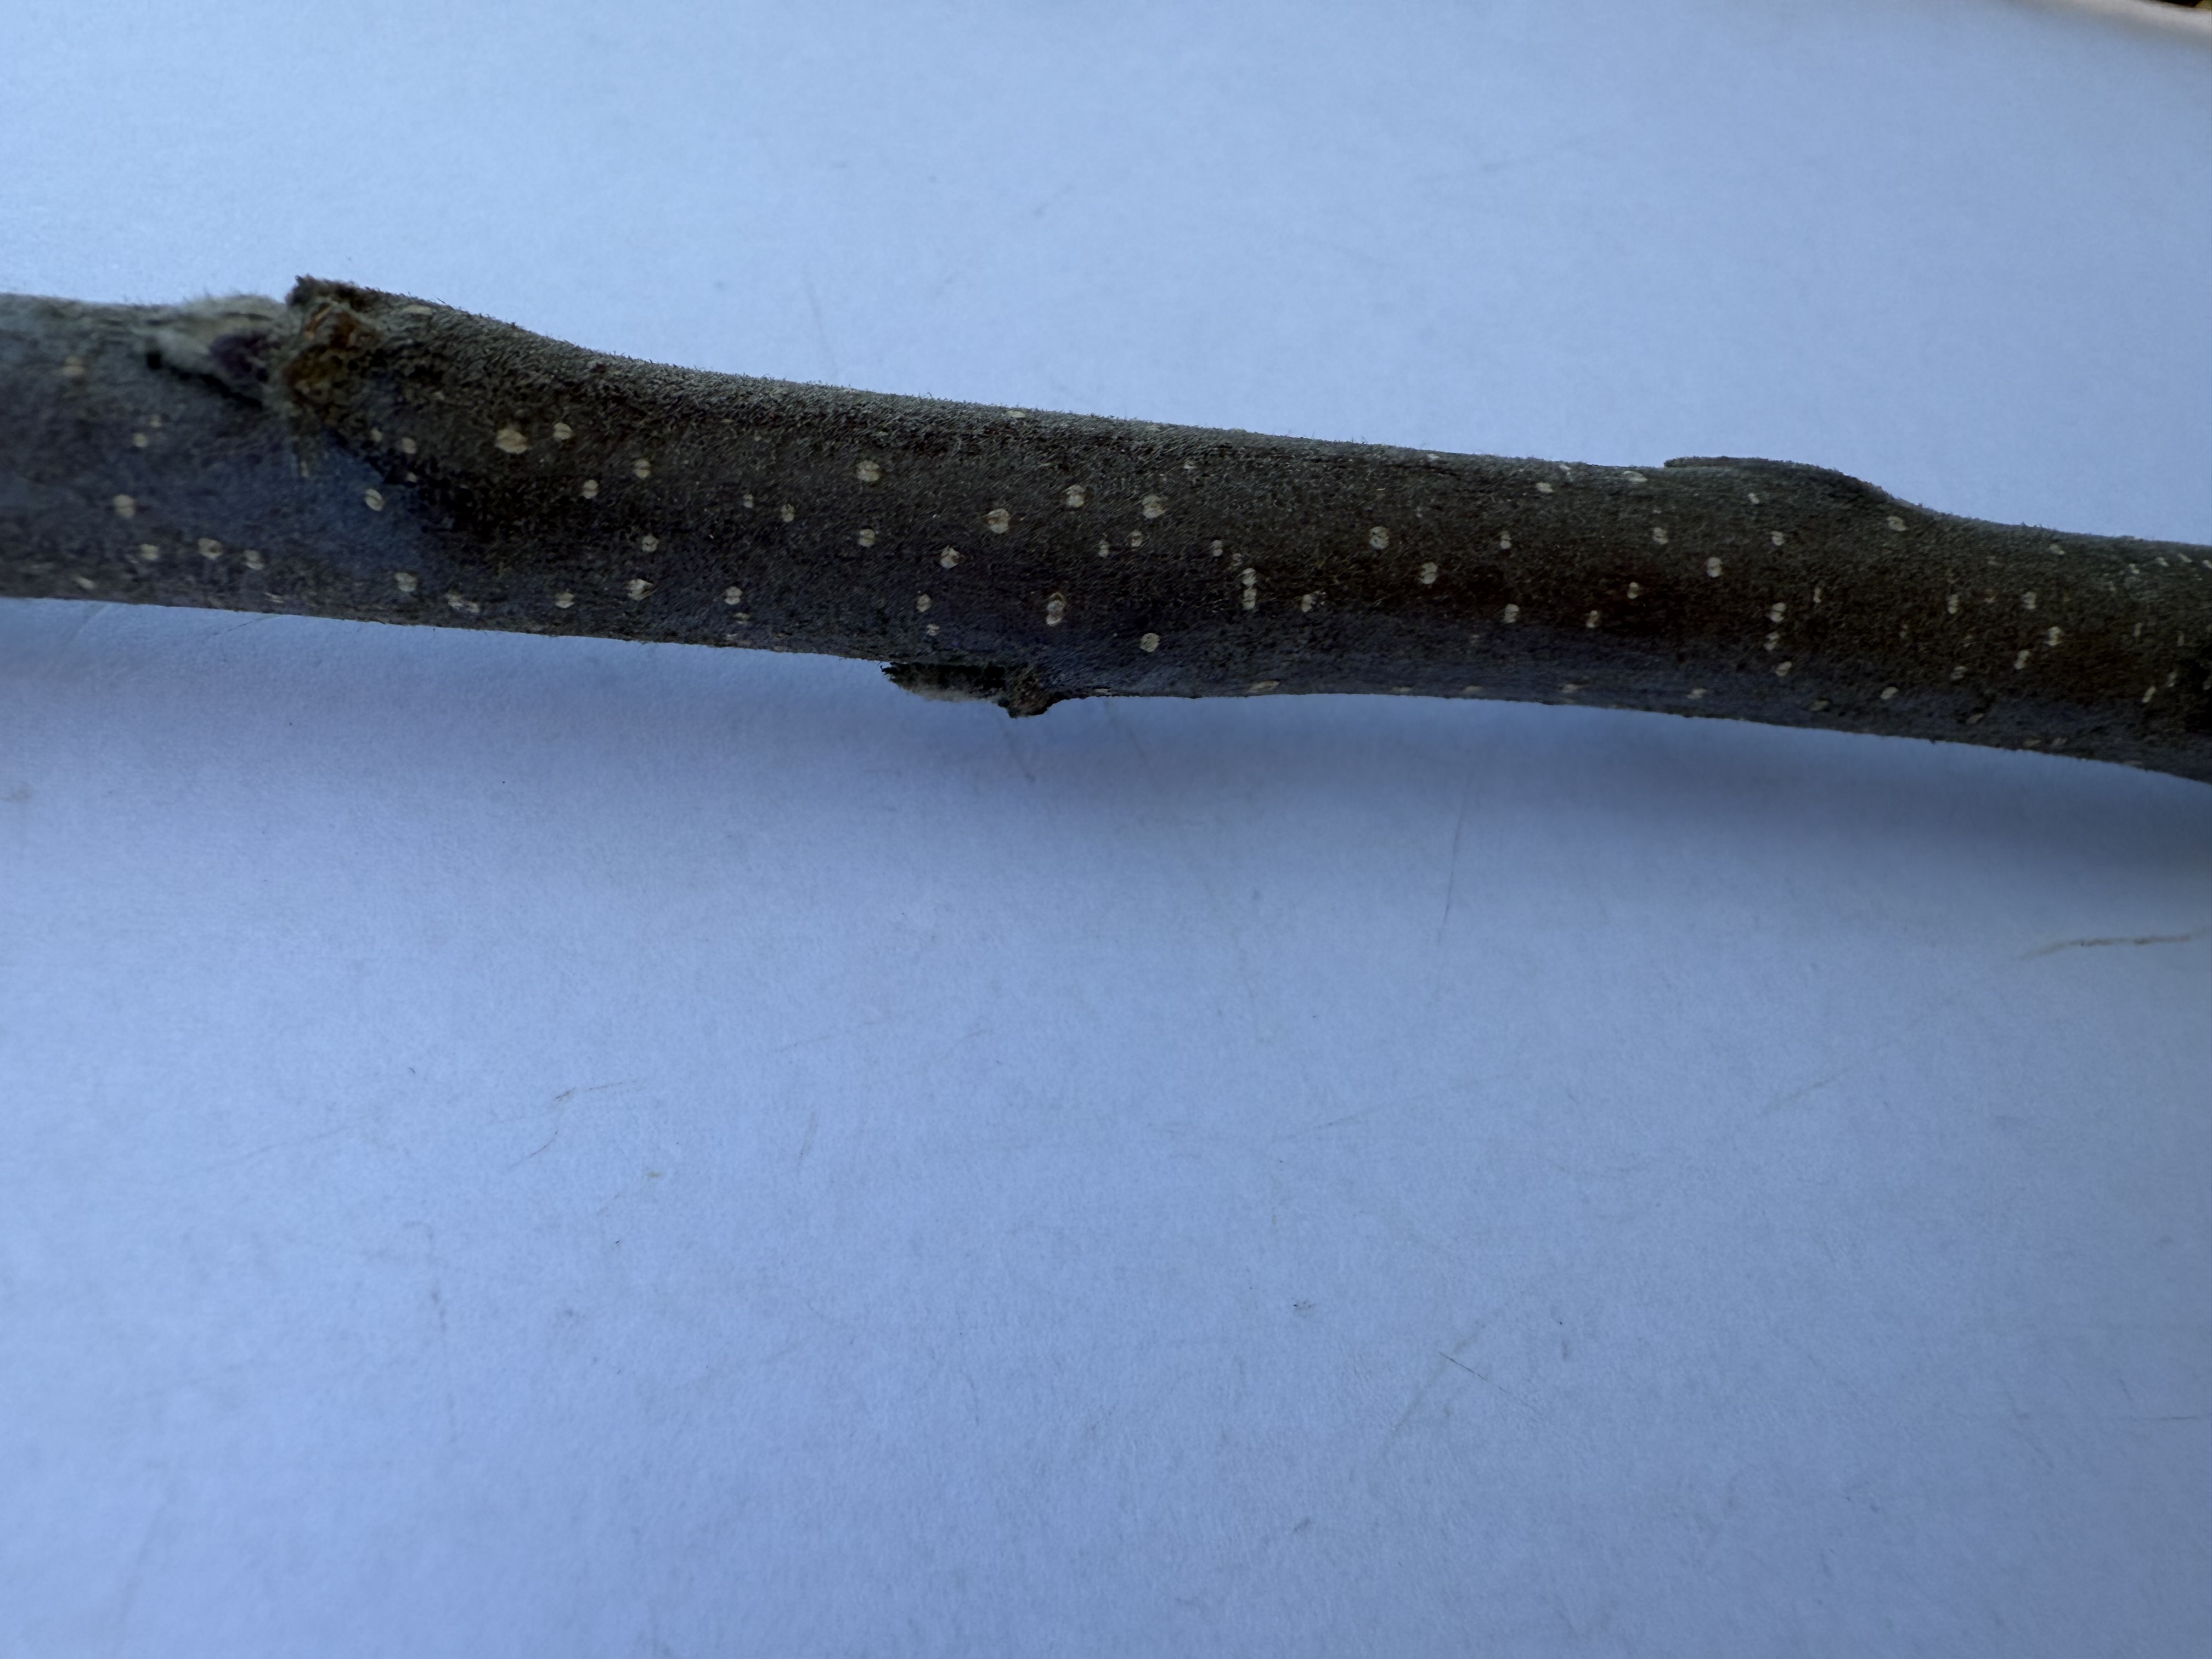
Variety: Golden Apple